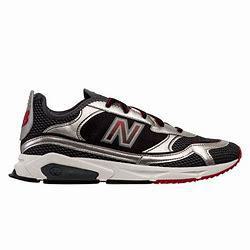
Brand: New
Model: Balance New Balance X Racer